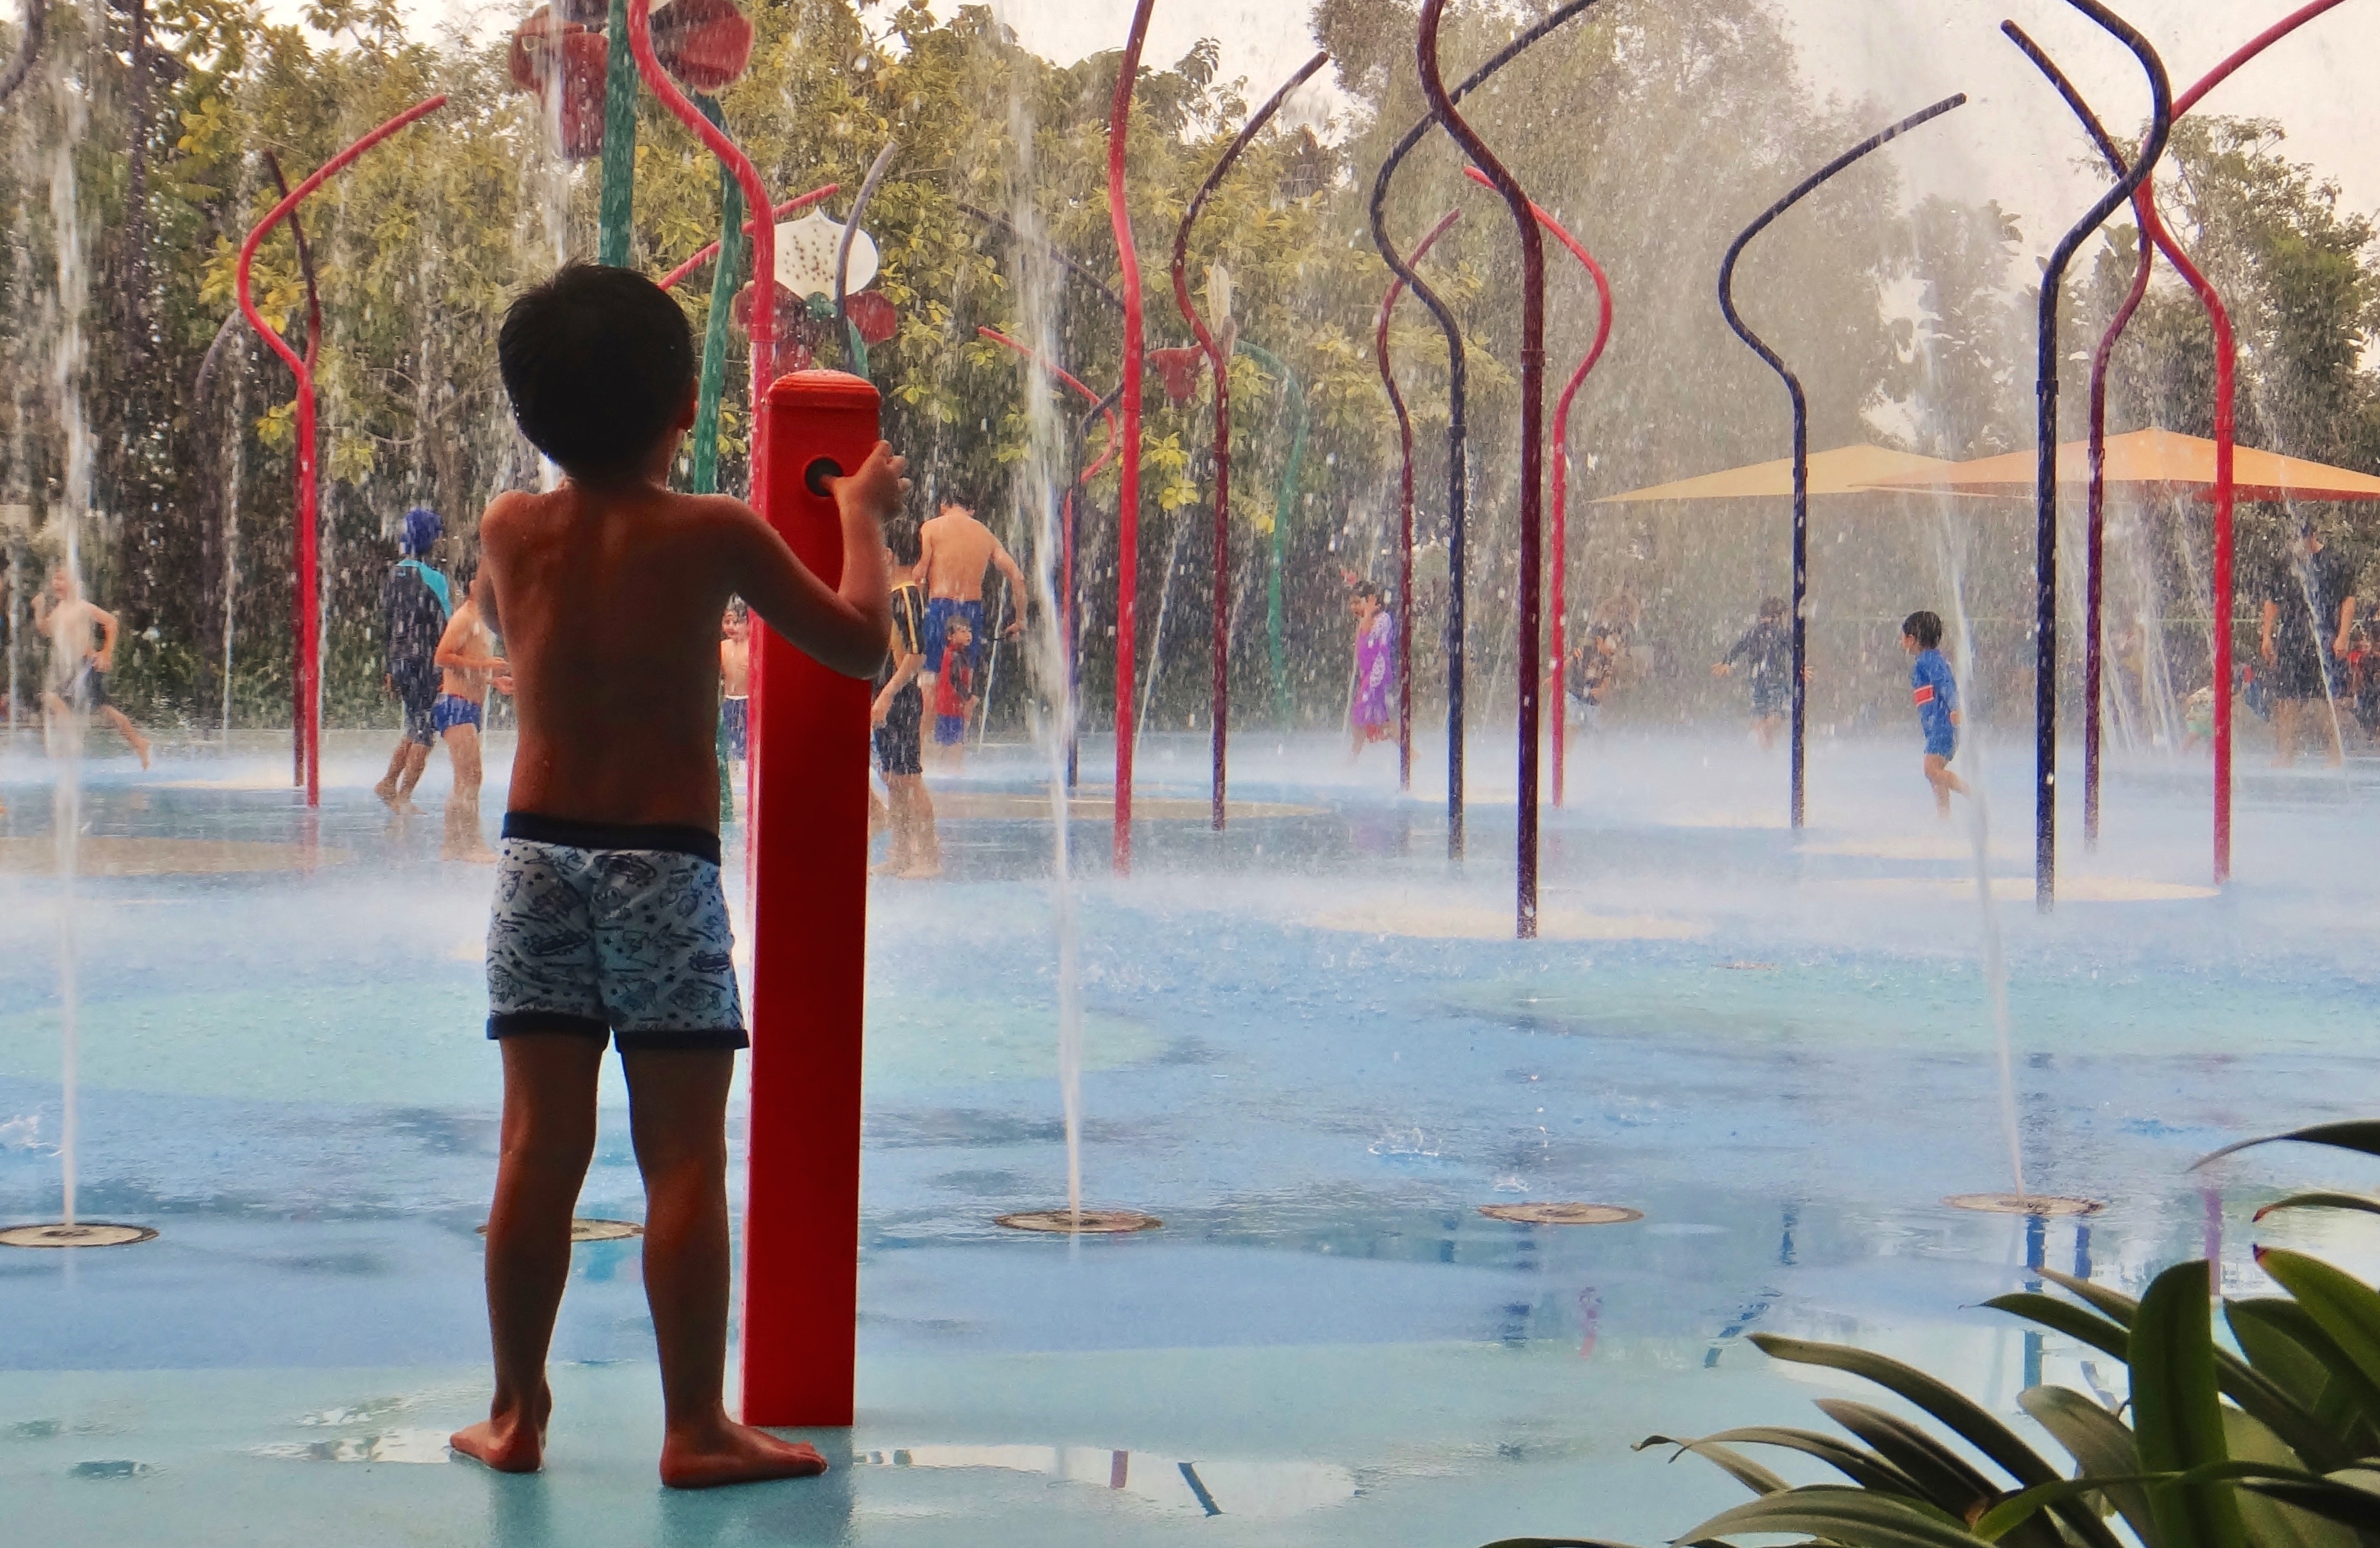
water, person, people, play, boy, kid, park, weather, child, playing, childhood, season, art, children, fun, summer fun